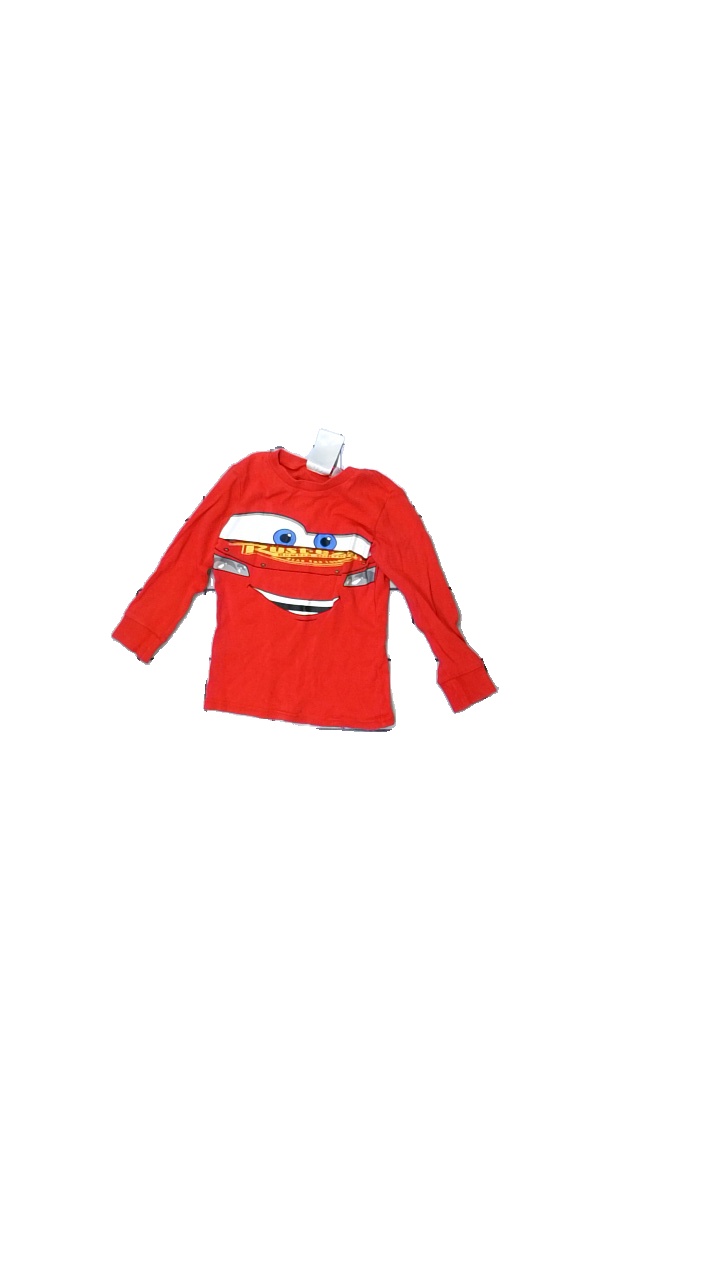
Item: Top (Children)
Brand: Missing
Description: red top with print
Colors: Red
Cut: Regular, C-collar
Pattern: Other
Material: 84% Cotton 16% Nylon
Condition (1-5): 3
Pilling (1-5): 5
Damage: hole
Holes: Minor
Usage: Export
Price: <50